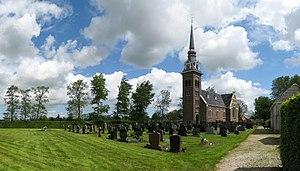
Tytsjerk est un village situé dans la commune néerlandaise de Tytsjerksteradiel, dans la province de la Frise. Son nom en néerlandais est Tietjerk. Le 1ᵉʳ janvier 2009, le village comptait 1 515 habitants.